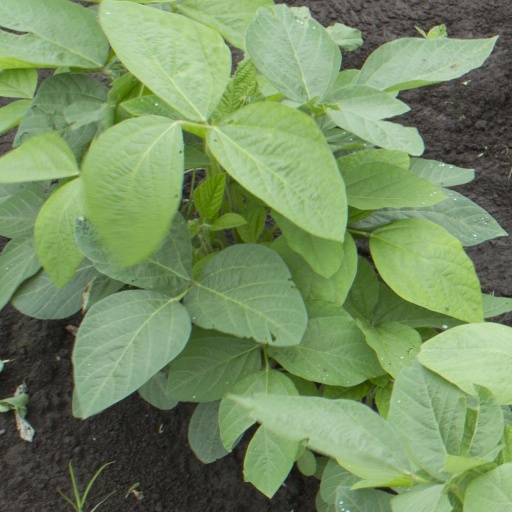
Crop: soybean